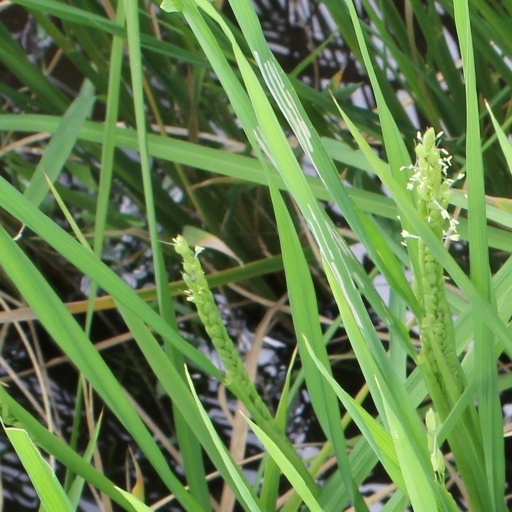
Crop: rice